Maging Sino Ka Man: Ang Pagbabalik

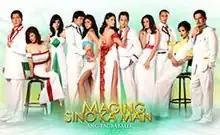

Maging Sino Ka Man: Ang Pagbabalik (International title: "More Than Love 2" ) is a Philippine television drama romance series broadcast by ABS-CBN. The 78-episode series is the sequel to the 2006 drama series "Maging Sino Ka Man". Directed by Rory B. Quintos and Mae Czarina Cruz-Alviar, it stars John Lloyd Cruz, Bea Alonzo, Sam Milby, Anne Curtis, Toni Gonzaga, Angelica Panganiban and Derek Ramsay. It aired on the network's Primetime Bida line up and worldwide on TFC from December 10, 2007 to March 28, 2008, replacing "Pangarap na Bituin" and was replaced by "Lovers".